First Avenue South Bridge

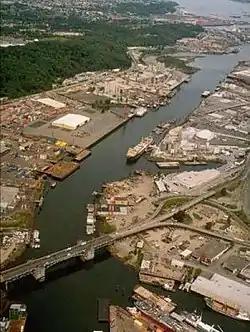
The original First Avenue South Bridge over the Duwamish, before the construction of the southbound span

The First Avenue South Bridge is a pair of double-leaf bascule bridges built between 1956 and 1998 that carry State Route 99 over the Duwamish River about three miles (5 km) south of downtown Seattle, Washington.